The Lover (1992 film)

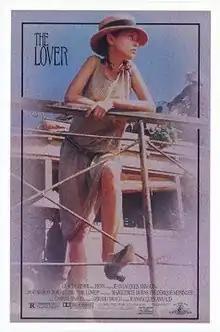
Theatrical release poster

The Lover is a 1992 erotic romantic drama film produced by Claude Berri and directed by Jean-Jacques Annaud. Based on the semi-autobiographical 1984 novel of the same name by Marguerite Duras, the film details the illicit affair between a teenage French girl and a wealthy Chinese man in 1929 French Indochina. The protagonist is portrayed by Jane March and her lover is portrayed by Tony Leung Ka-fai. The film also features Jeanne Moreau as a narrator.